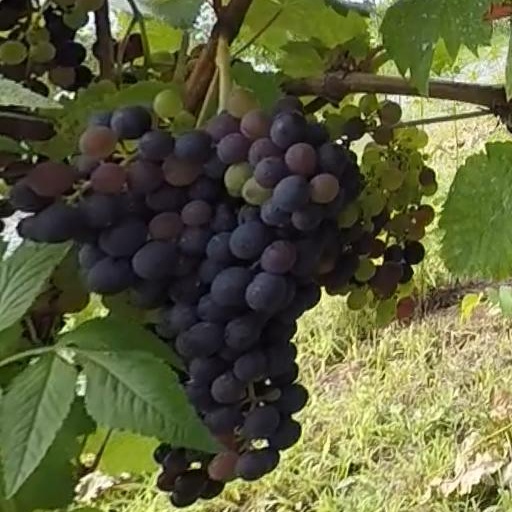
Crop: grape